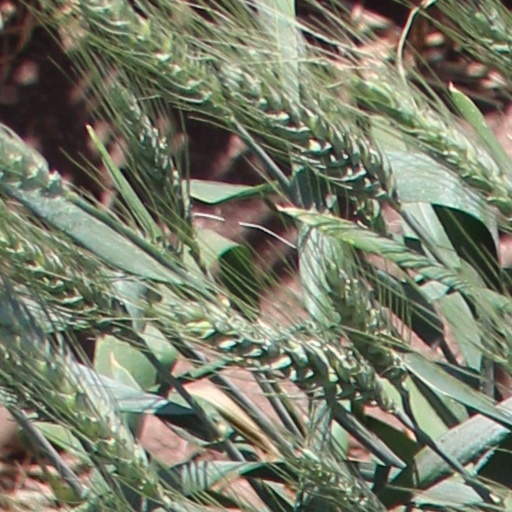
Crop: wheat